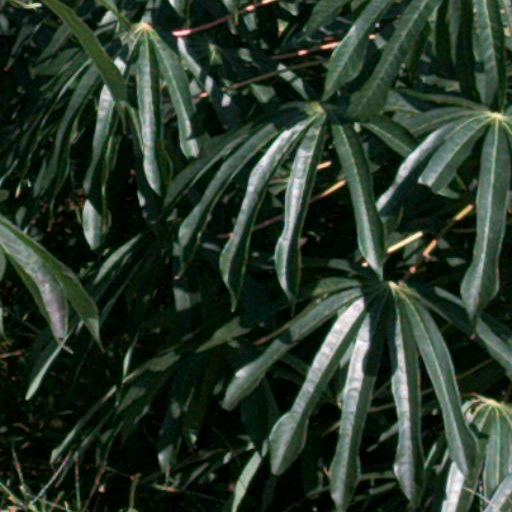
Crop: cassava